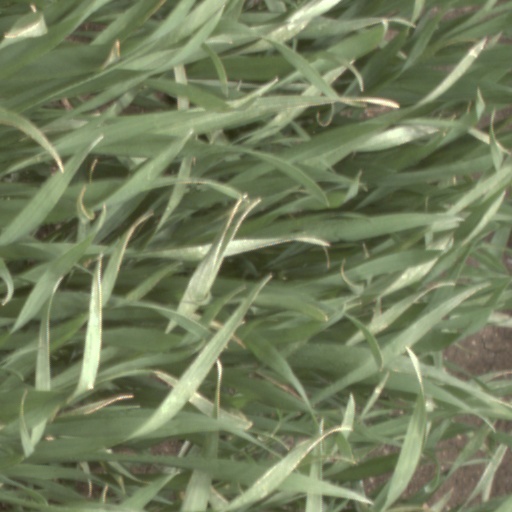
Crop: wheat